Gender in horror films

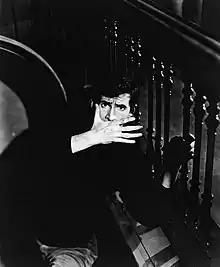
Norman Bates in "Psycho" (1960) was a prominent example of a character who kept his murderous female identity a secret.

In many horror films, the repressive patriarchal form of a monster is either "symbolically castrated, pathetically lacking...or he is overly endowed and potent". The real sexual interest that occurs in horror films comes from the monster. "The monster's power is one of sexual difference from the normal male. In this difference he is remarkably like the woman in the eyes of the traumatized male: a biological freak with impossible and threatening appetites that suggest a frightening potency precisely where the normal male would perceive a lack."